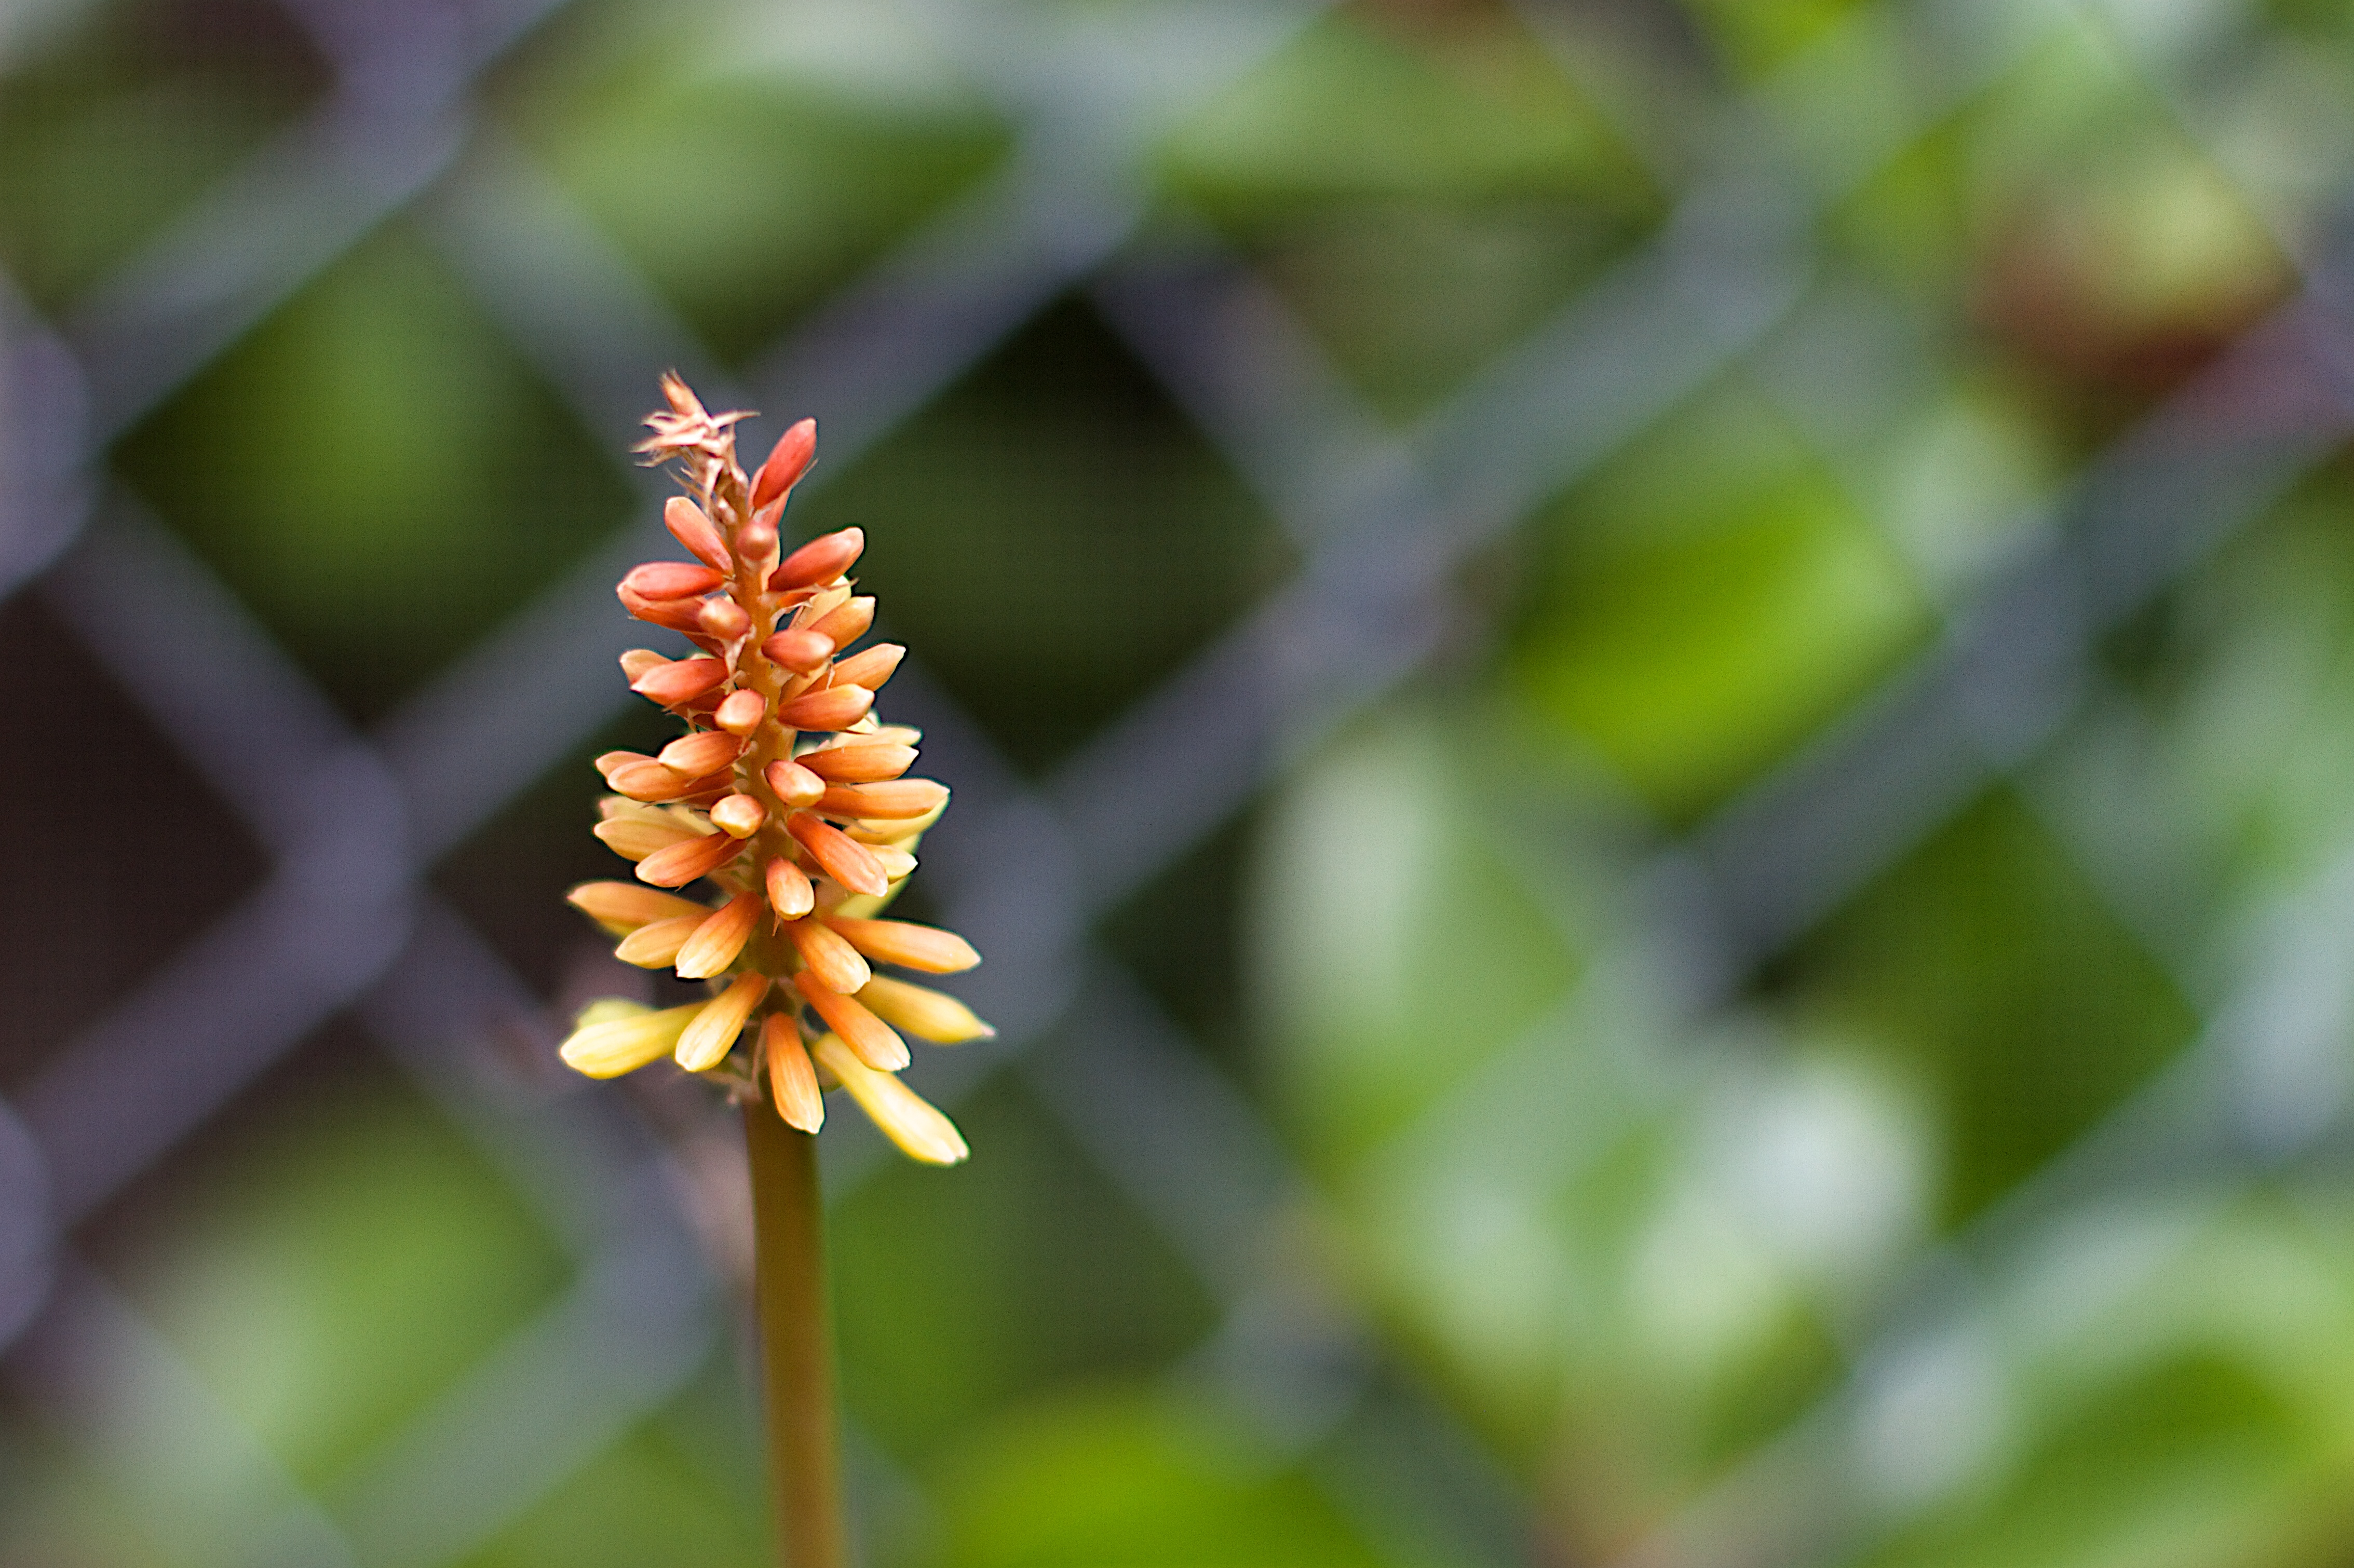
nature, branch, blossom, plant, leaf, flower, green, produce, botany, yellow, flora, wildflower, close up, shrub, bud, macro photography, flowering plant, plant stem, land plant